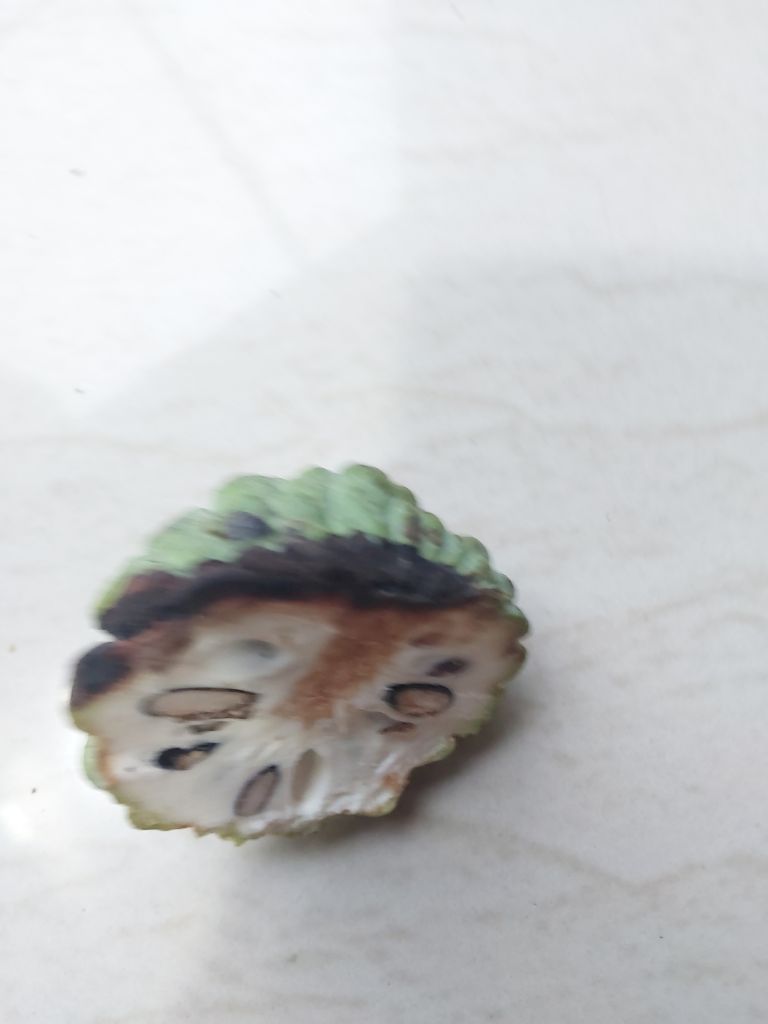
Disease label: Diplodia Rot